Step aerobics

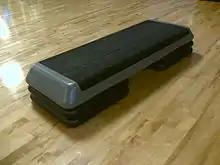
Plastic step device used in step aerobics

Stair climbing exercise was already thousands of years old when physiologists started studying its medical characteristics in the 20th century. Climbing stairs was long known to be healthy exercise for the heart. The act of stepping up and down on one bench was studied in 1986 by a team led by Doctor Fredric L. Goss of the Human Energy Research Laboratory at the University of Pittsburgh. Goss "et al" examined the popular HeavyHands hand weights fitness product combined with stepping exercises on the "Superstep" 12-inch (30.5 cm) fitness bench, comparing this combination to treadmill exercises and finding them equivalent. Goss followed this in 1988 with an evaluation of the energy expenditure of step aerobics combined with hand weights.